Thessaloniki (regional unit)

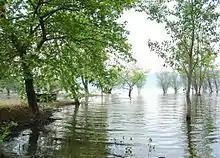
Lake Volvi

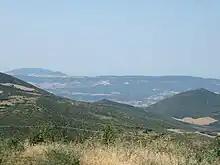
Mount Chortiatis

The regional unit stretches from the Thermaic Gulf in the southwest to the Strymonic Gulf in the east. Two bodies of water are located in the north, Lake Koroneia in the heart of the regional unit and Lake Volvi in the east. There are farmlands throughout the west and southwest, with fewer in the northeast, north and along the Axios River valley. Mountainous areas include the Chortiatis in the west-central part, the Vertiskos in the north and parts of the Kerdylio mountains in the northeast. The regional unit borders on the Imathia regional unit to the southwest, Pella to the west, Kilkis to the north, Serres to the east and Chalkidiki to the south.